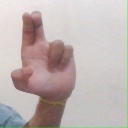
अक्षर: आ